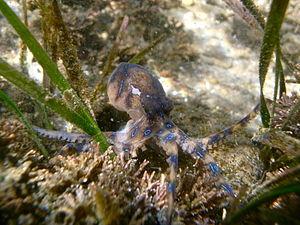
Les Octopodinae sont une sous-famille de mollusques de l'ordre des octopodes.
La pieuvre à anneaux bleus est un céphalopode de la famille des Octopodidae. On la trouve notamment sur les côtes de l'Australie, où elle est réputée pour son venin extrêmement dangereux.
Les octopodidés forment une famille d'animaux de l'ordre de octopodes.